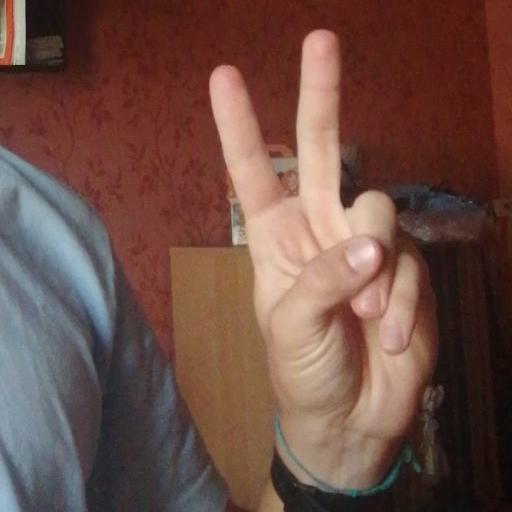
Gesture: peace